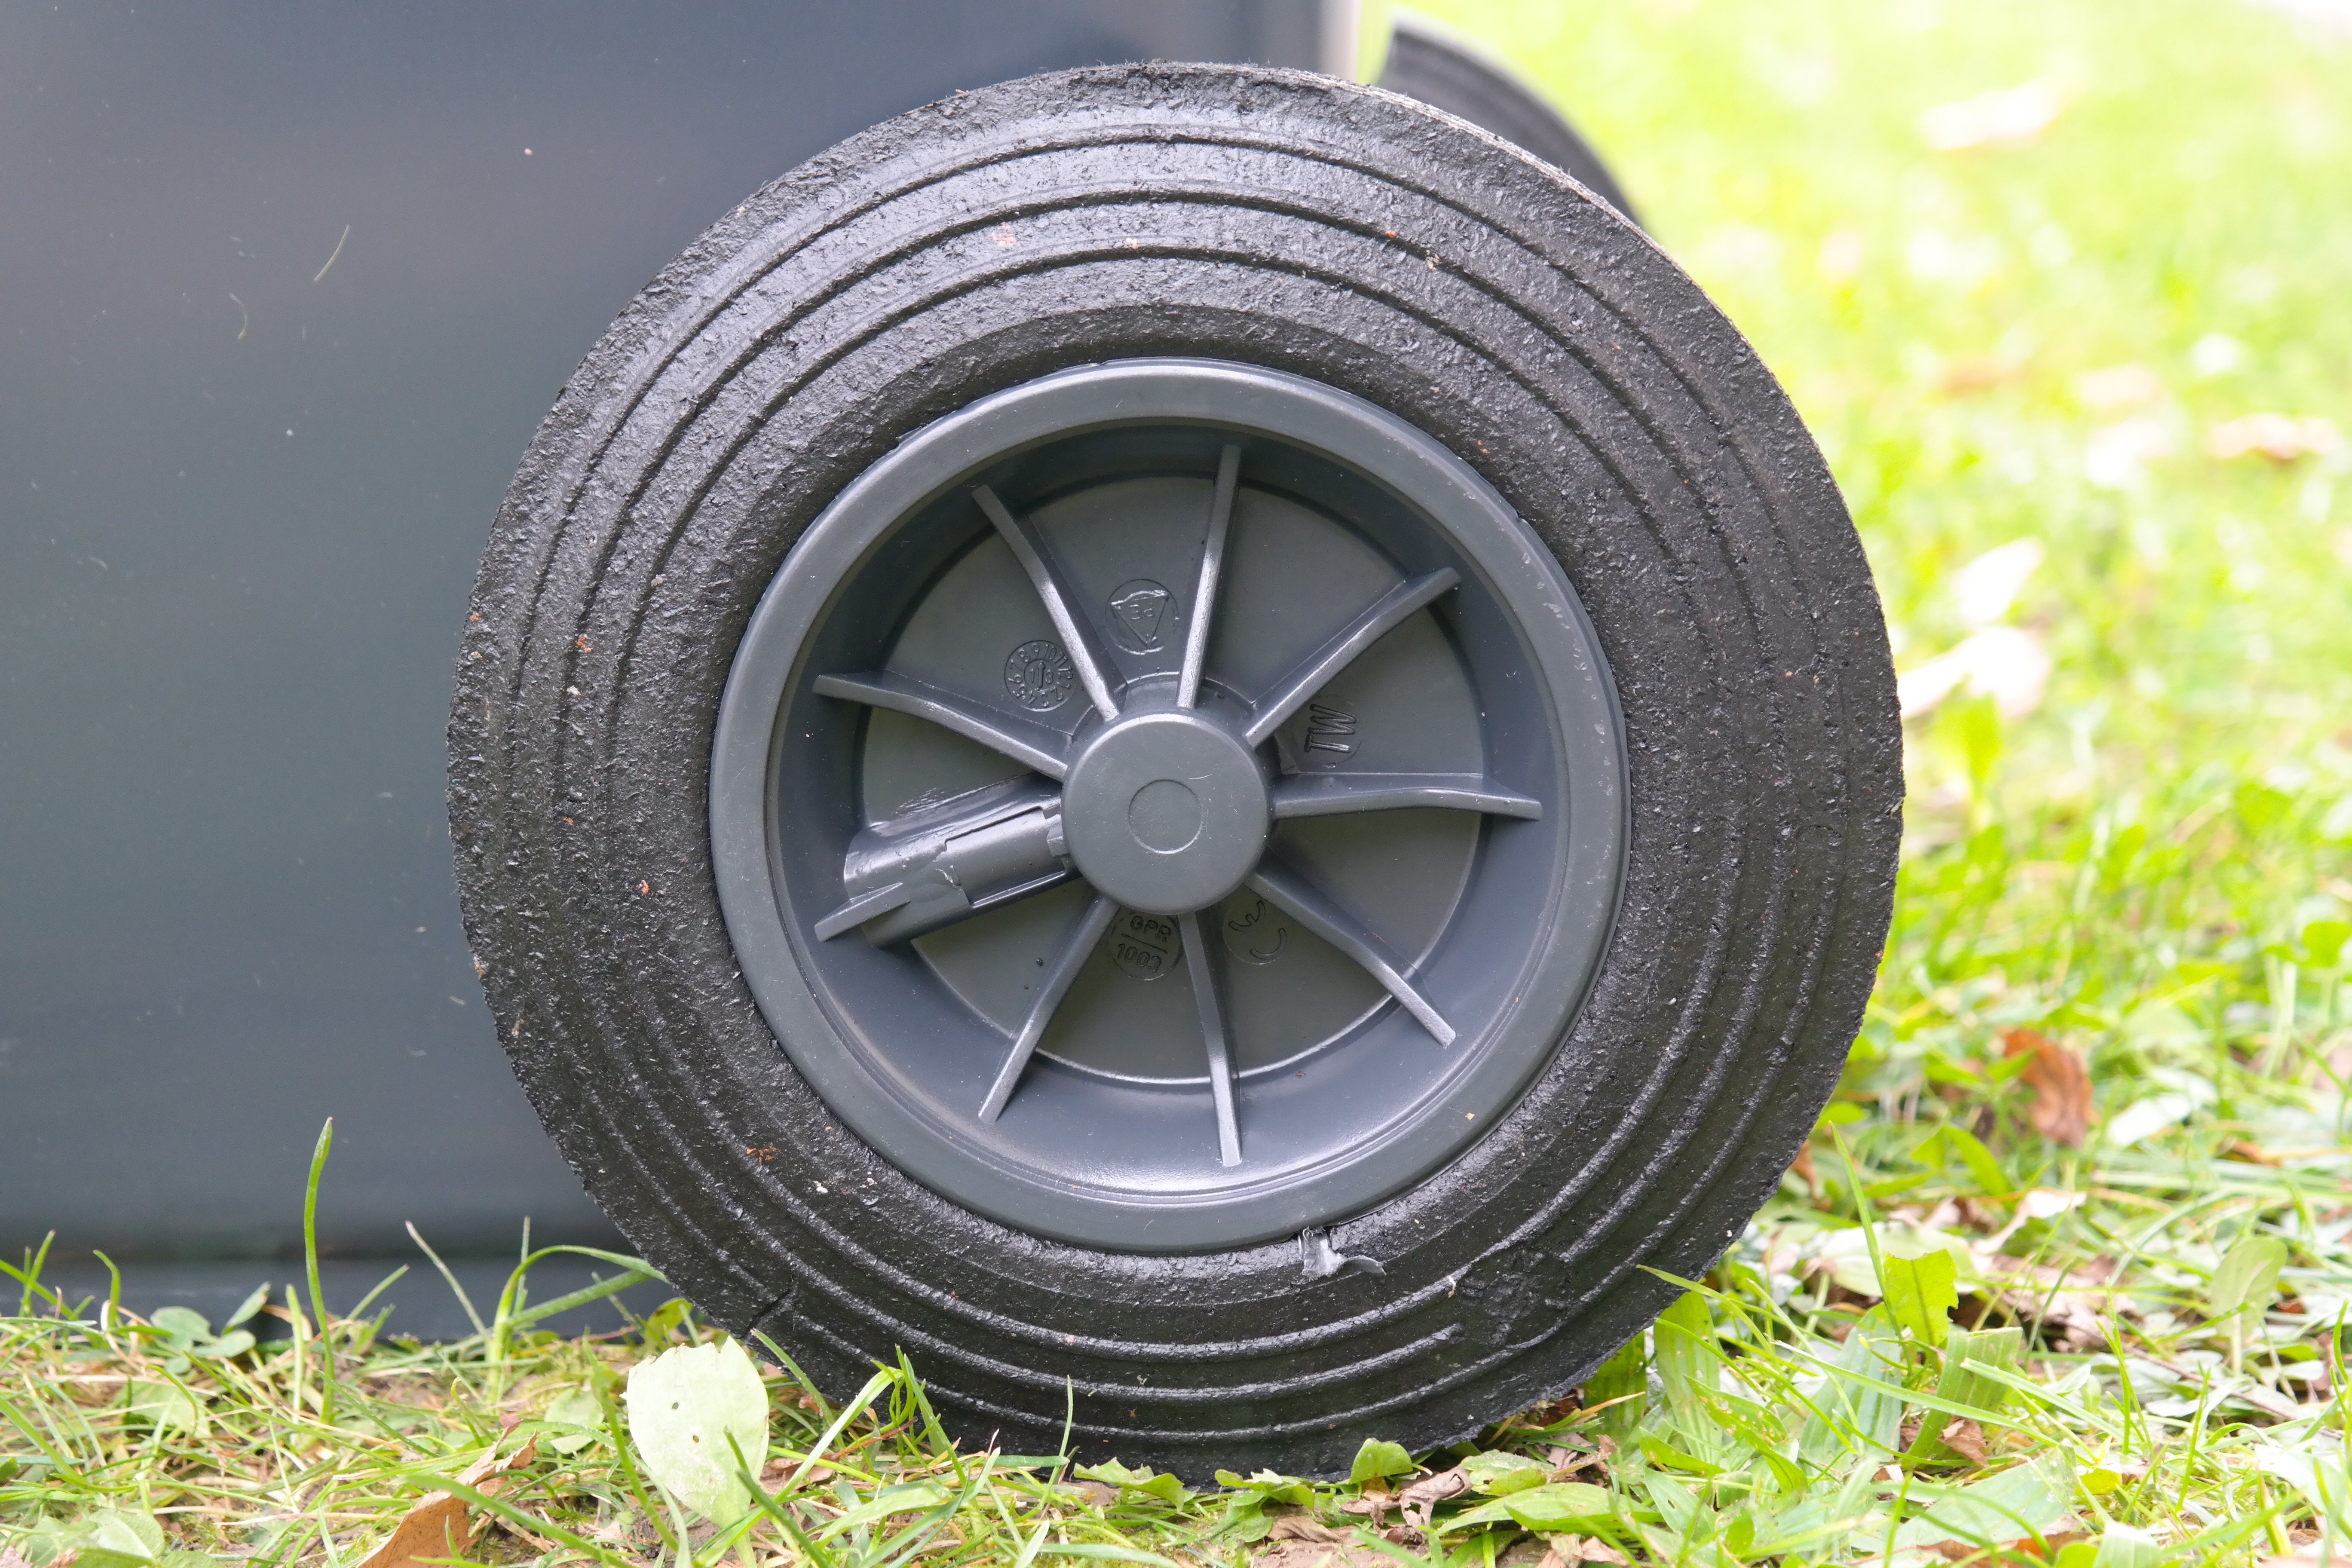
wheel, spoke, black, tire, bumper, container, rim, trash can, dustbin, mgb, mature, tread, waste bins, garbage can, waste container, ton of plastic, auto part, waste bin, automotive exterior, automotive tire, synthetic rubber, large refuse containers, rubber lining